Andrés Romero (Argentine footballer)

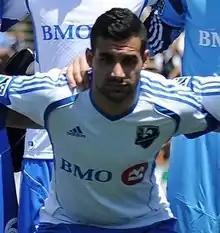
Romero in 2013 with Montréal

Andrés Fabricio Romero (born 21 December 1989) is a retired Argentine football striker.